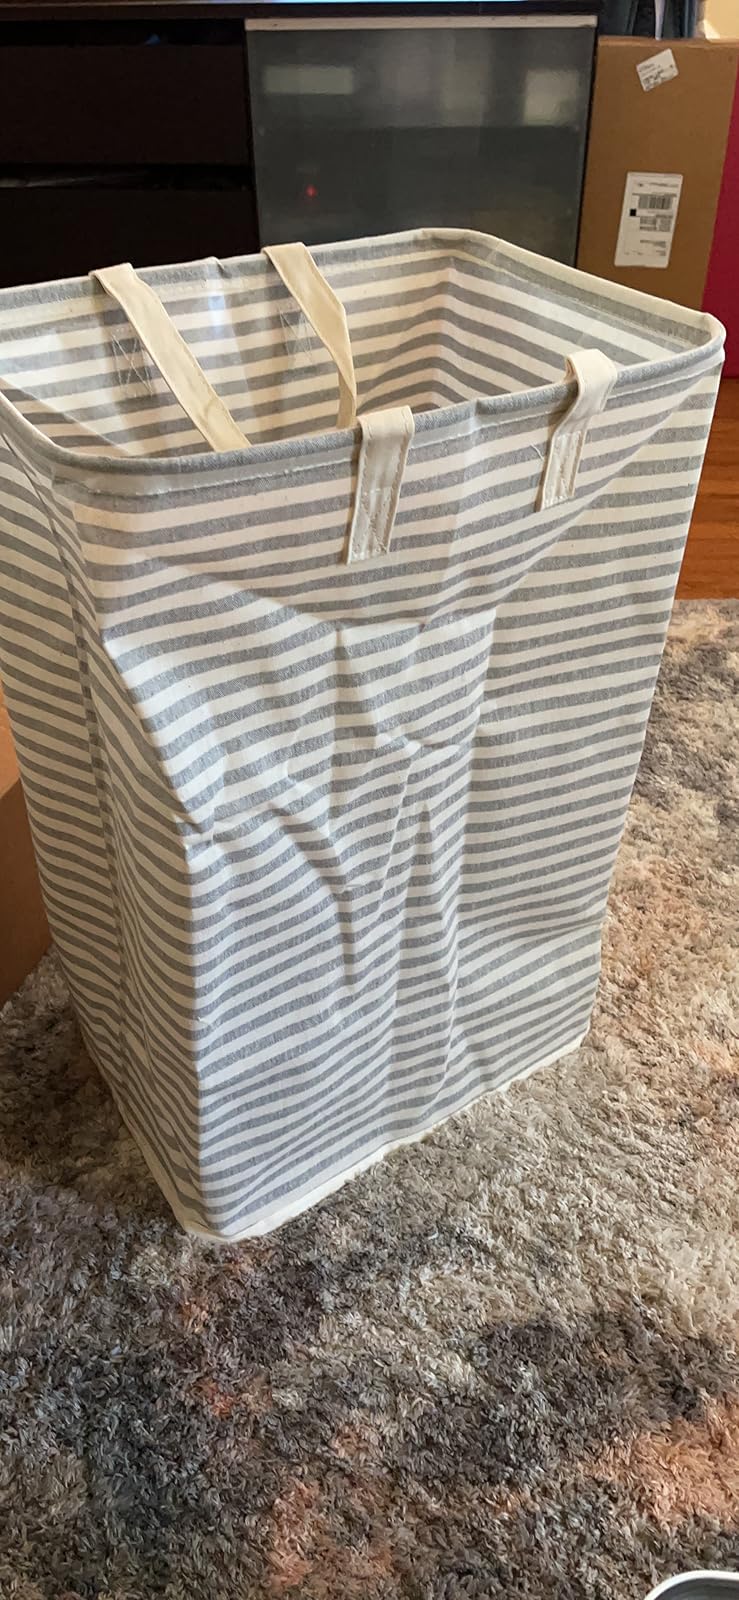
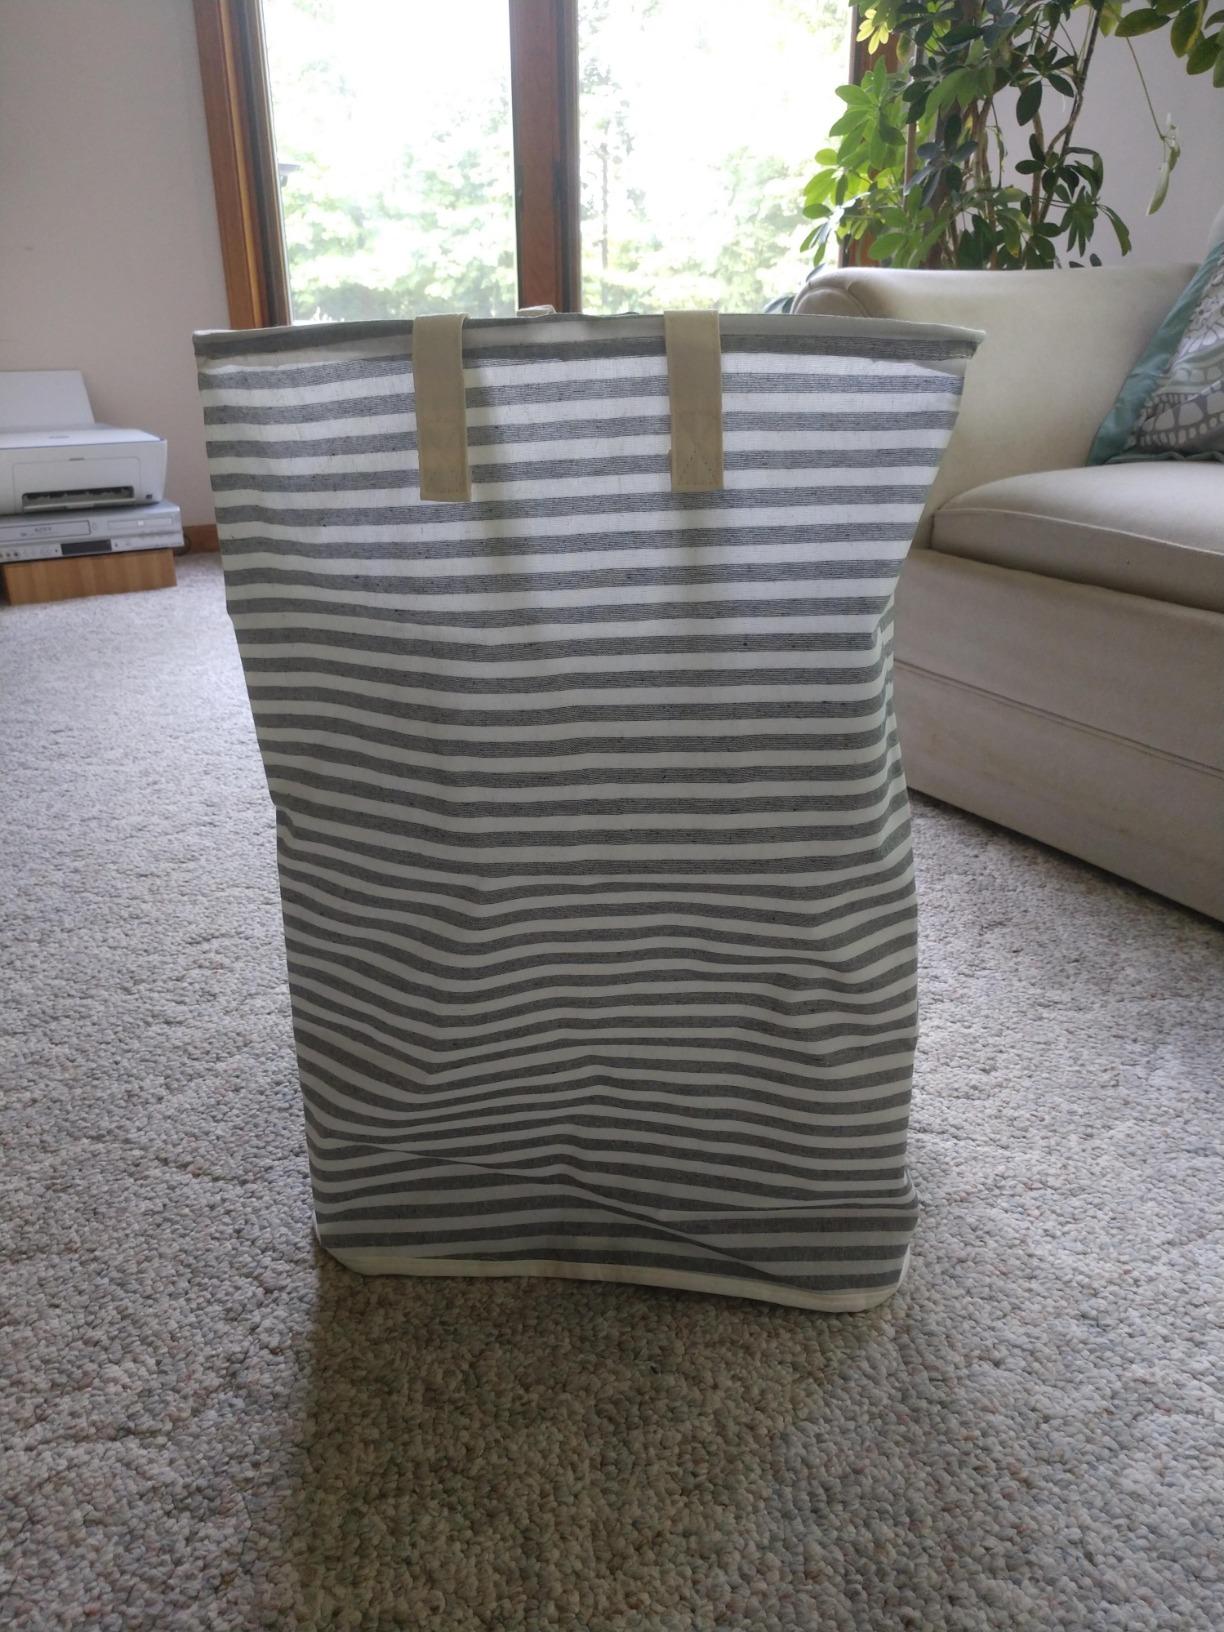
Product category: items_hamper
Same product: yes